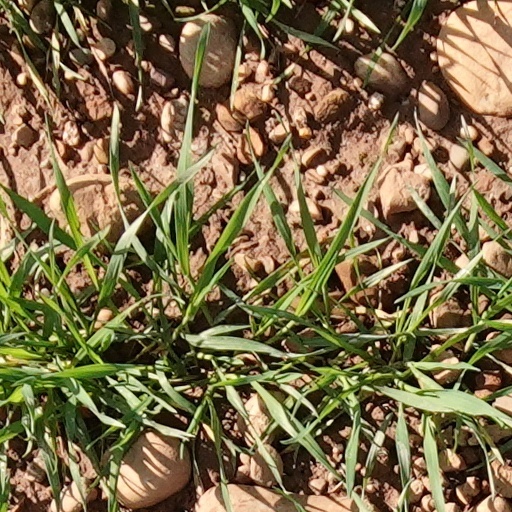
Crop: wheat